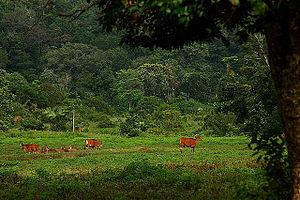
"Le parc national d'Alas Purwo est un parc national situé dans la péninsule de Blambangan à l'extrémité sud-est de l'île de Java. Son nom signifie ""forêt ancienne"" en javanais, en raison d'une légende que la terre a commencé par émerger de l'océan en cet endroit. Sa superficie est de 434 km². Administrativement, le parc est situé dans le kabupaten de Banyuwangi.